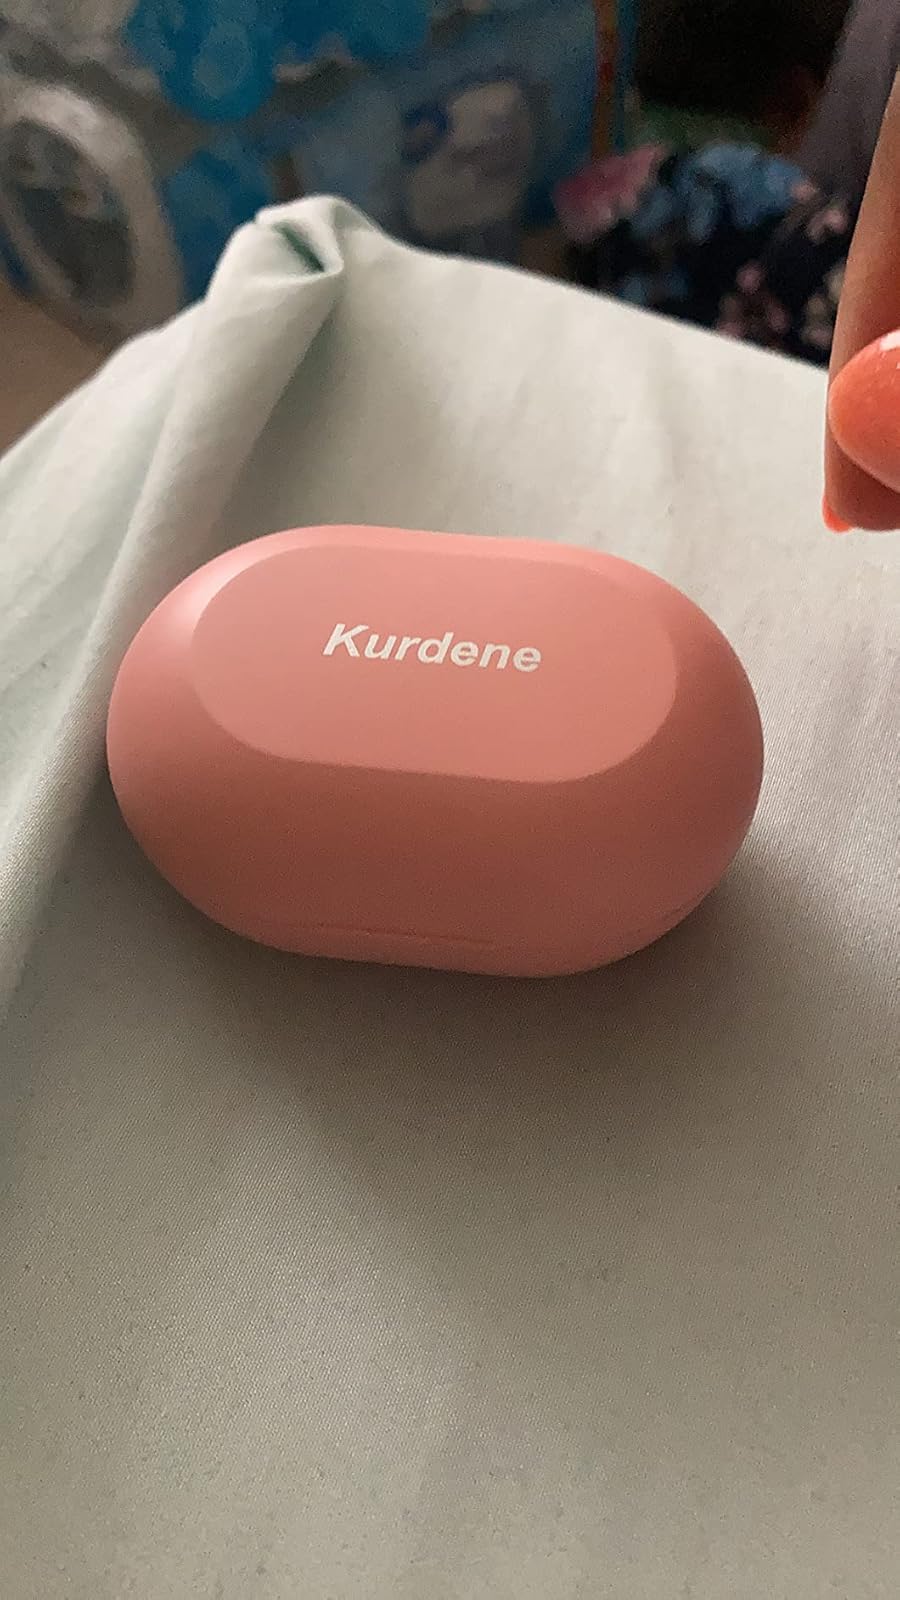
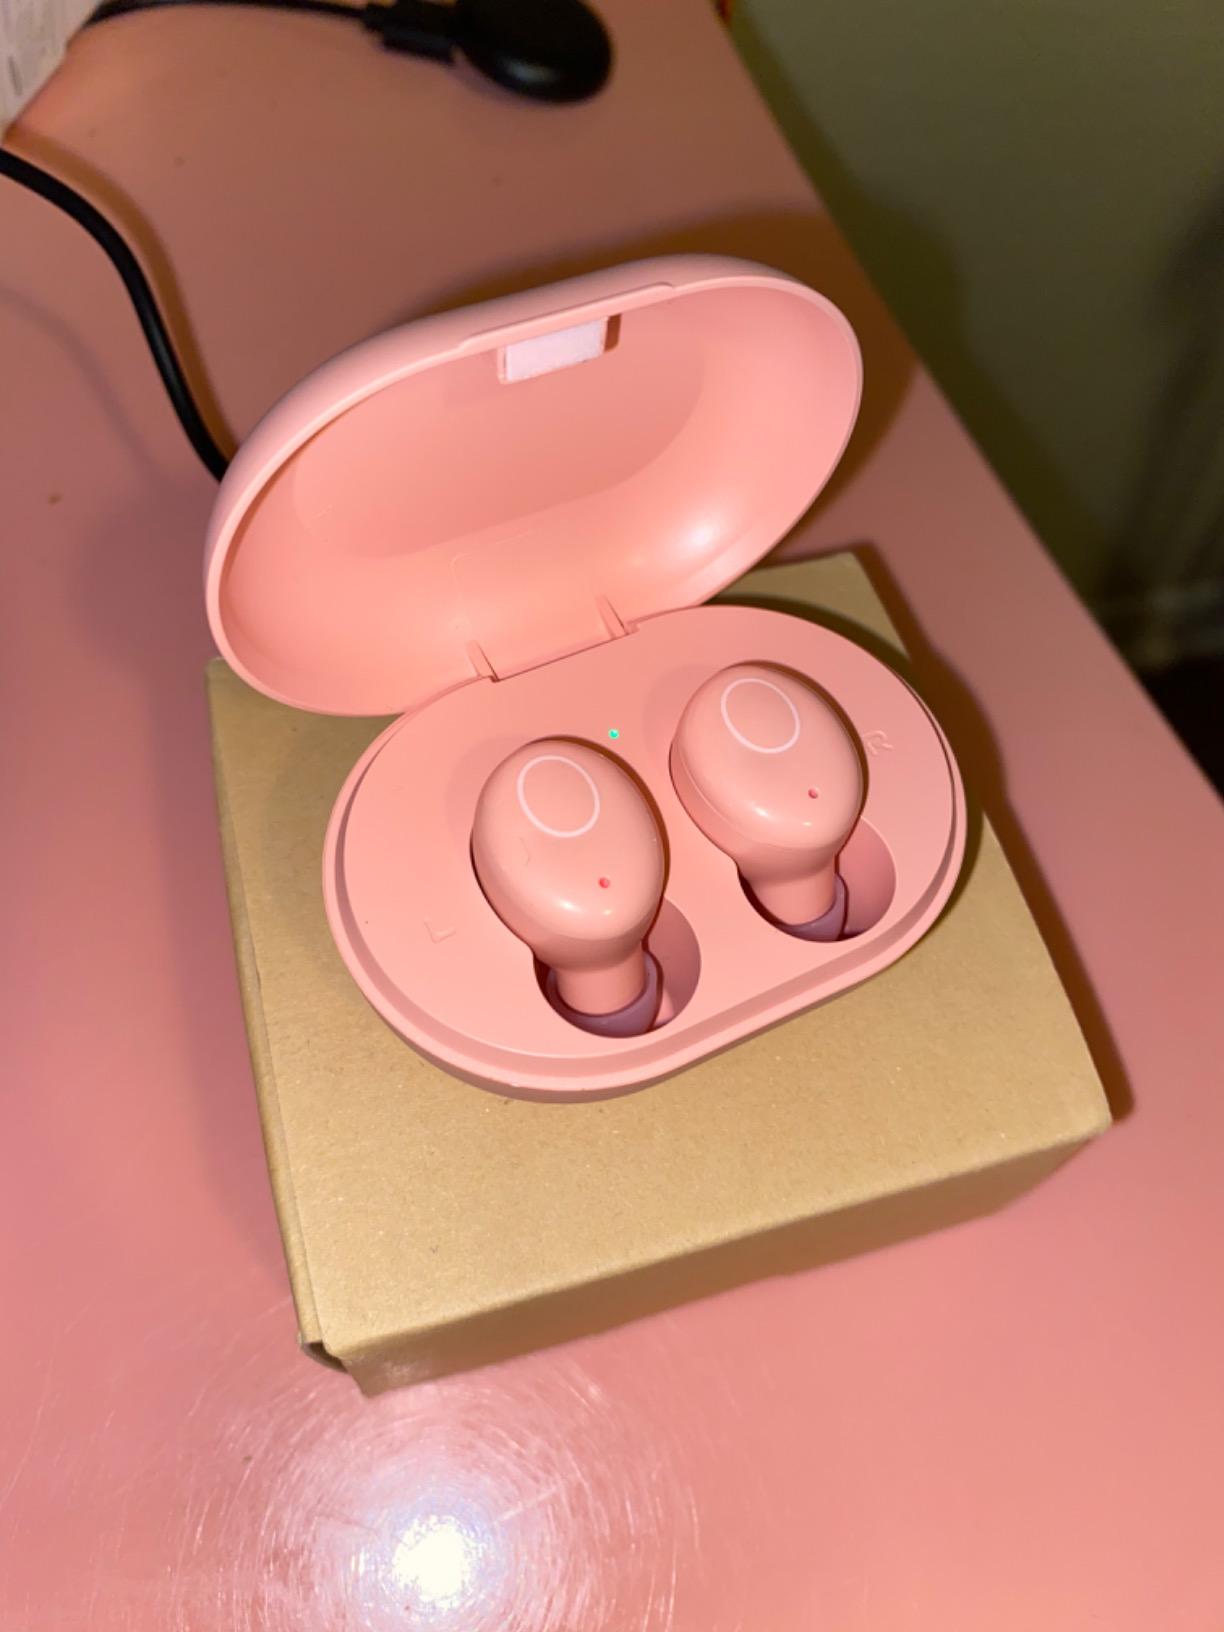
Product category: earbuds
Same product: yes